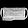
Label: Bag